Jonathan Sarfati

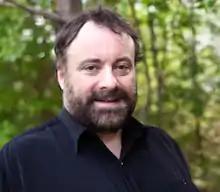
Jonathan Sarfati

Jonathan David Sarfati (born 1 October 1964) is a young Earth creationist who writes articles for Creation Ministries International (CMI), a non-profit Christian apologetics ministry. Sarfati has a PhD in chemistry, and was New Zealand national chess champion in 1987 and 1988.